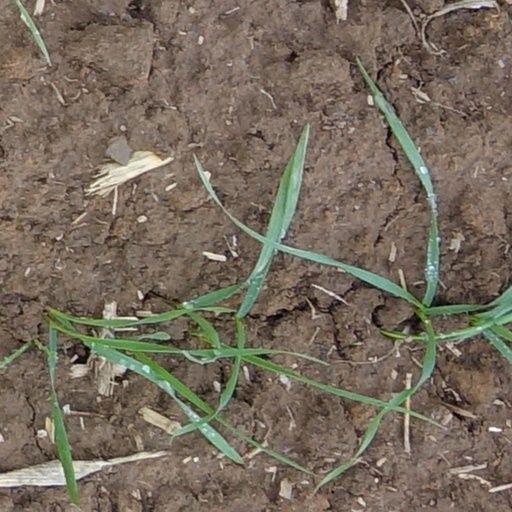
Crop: wheat